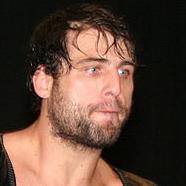
Age: 23